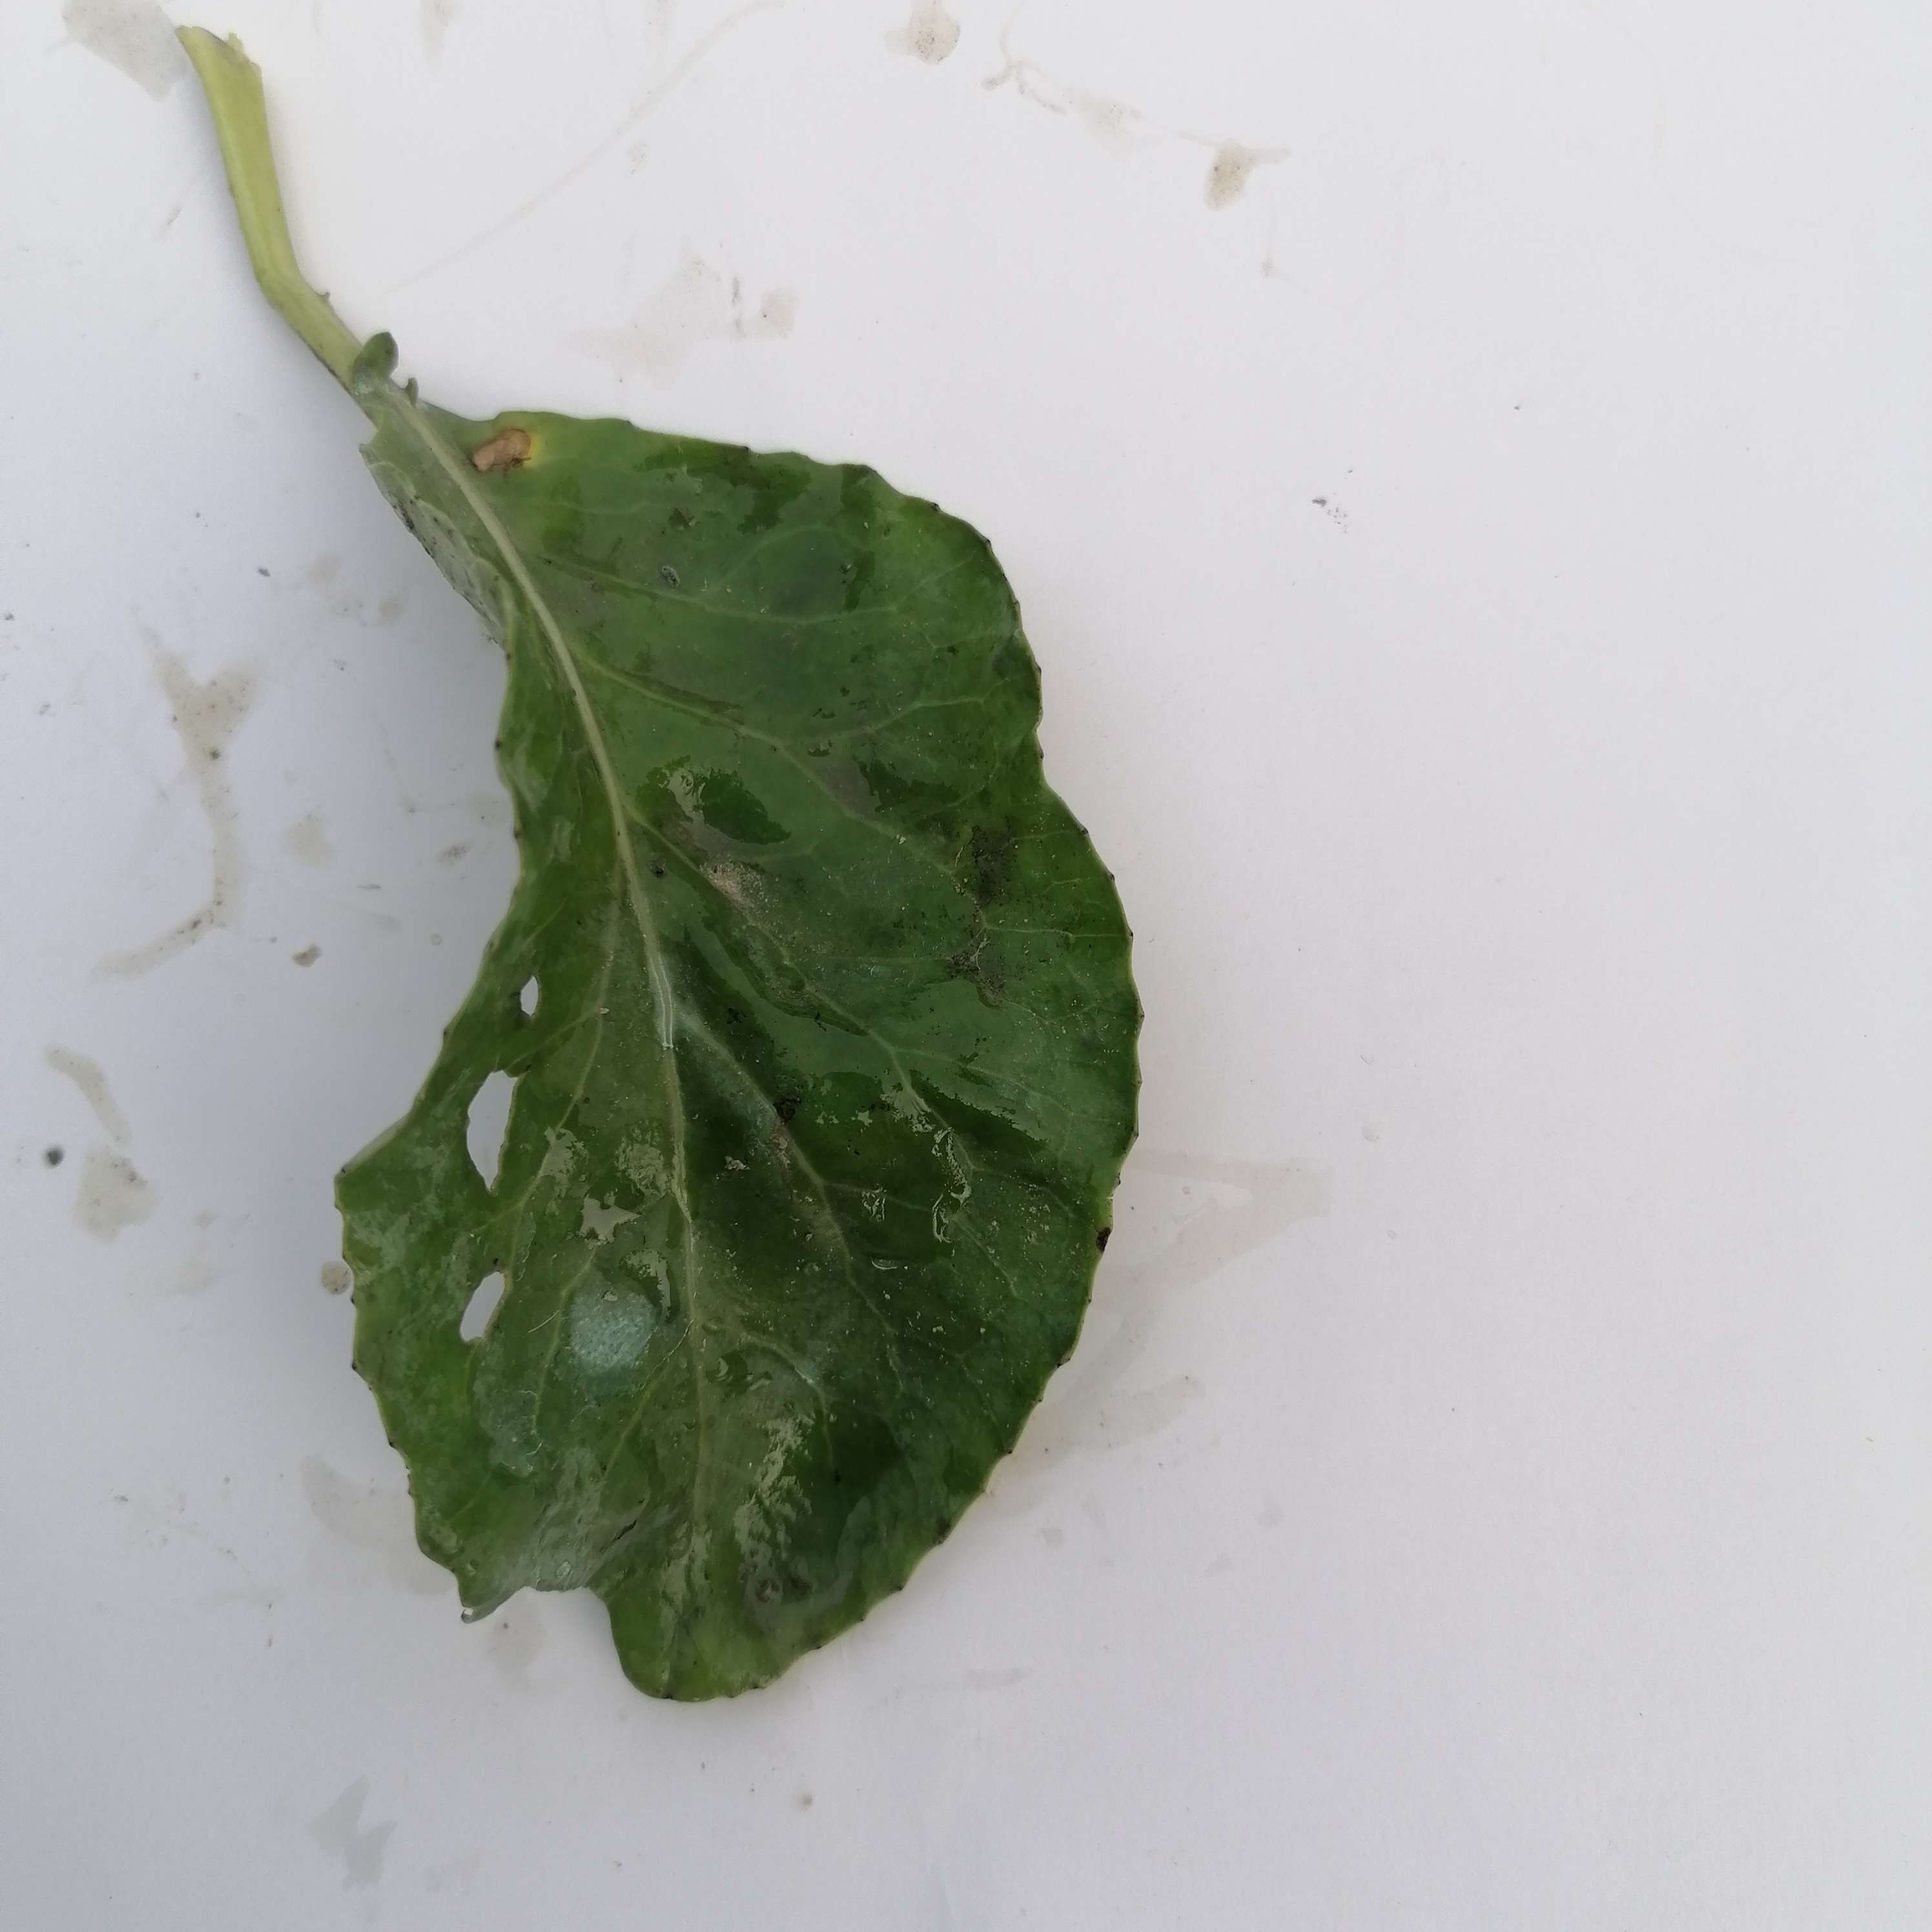
Label: Insect Hole